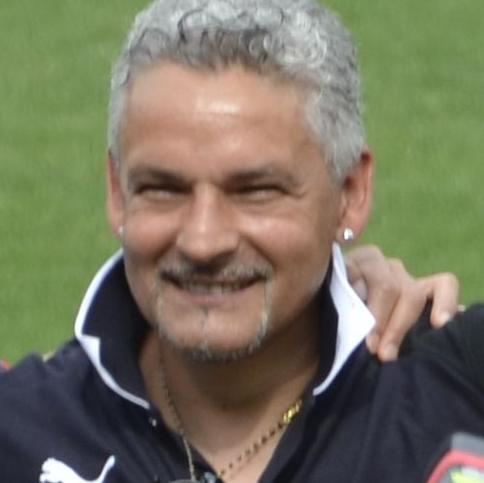
Age: 45